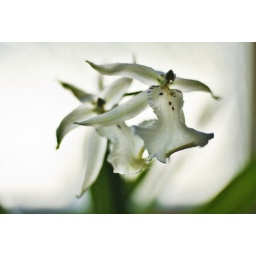
I set these orchids in front of my bathroom obscured window to achieve an interesting backlight effect.